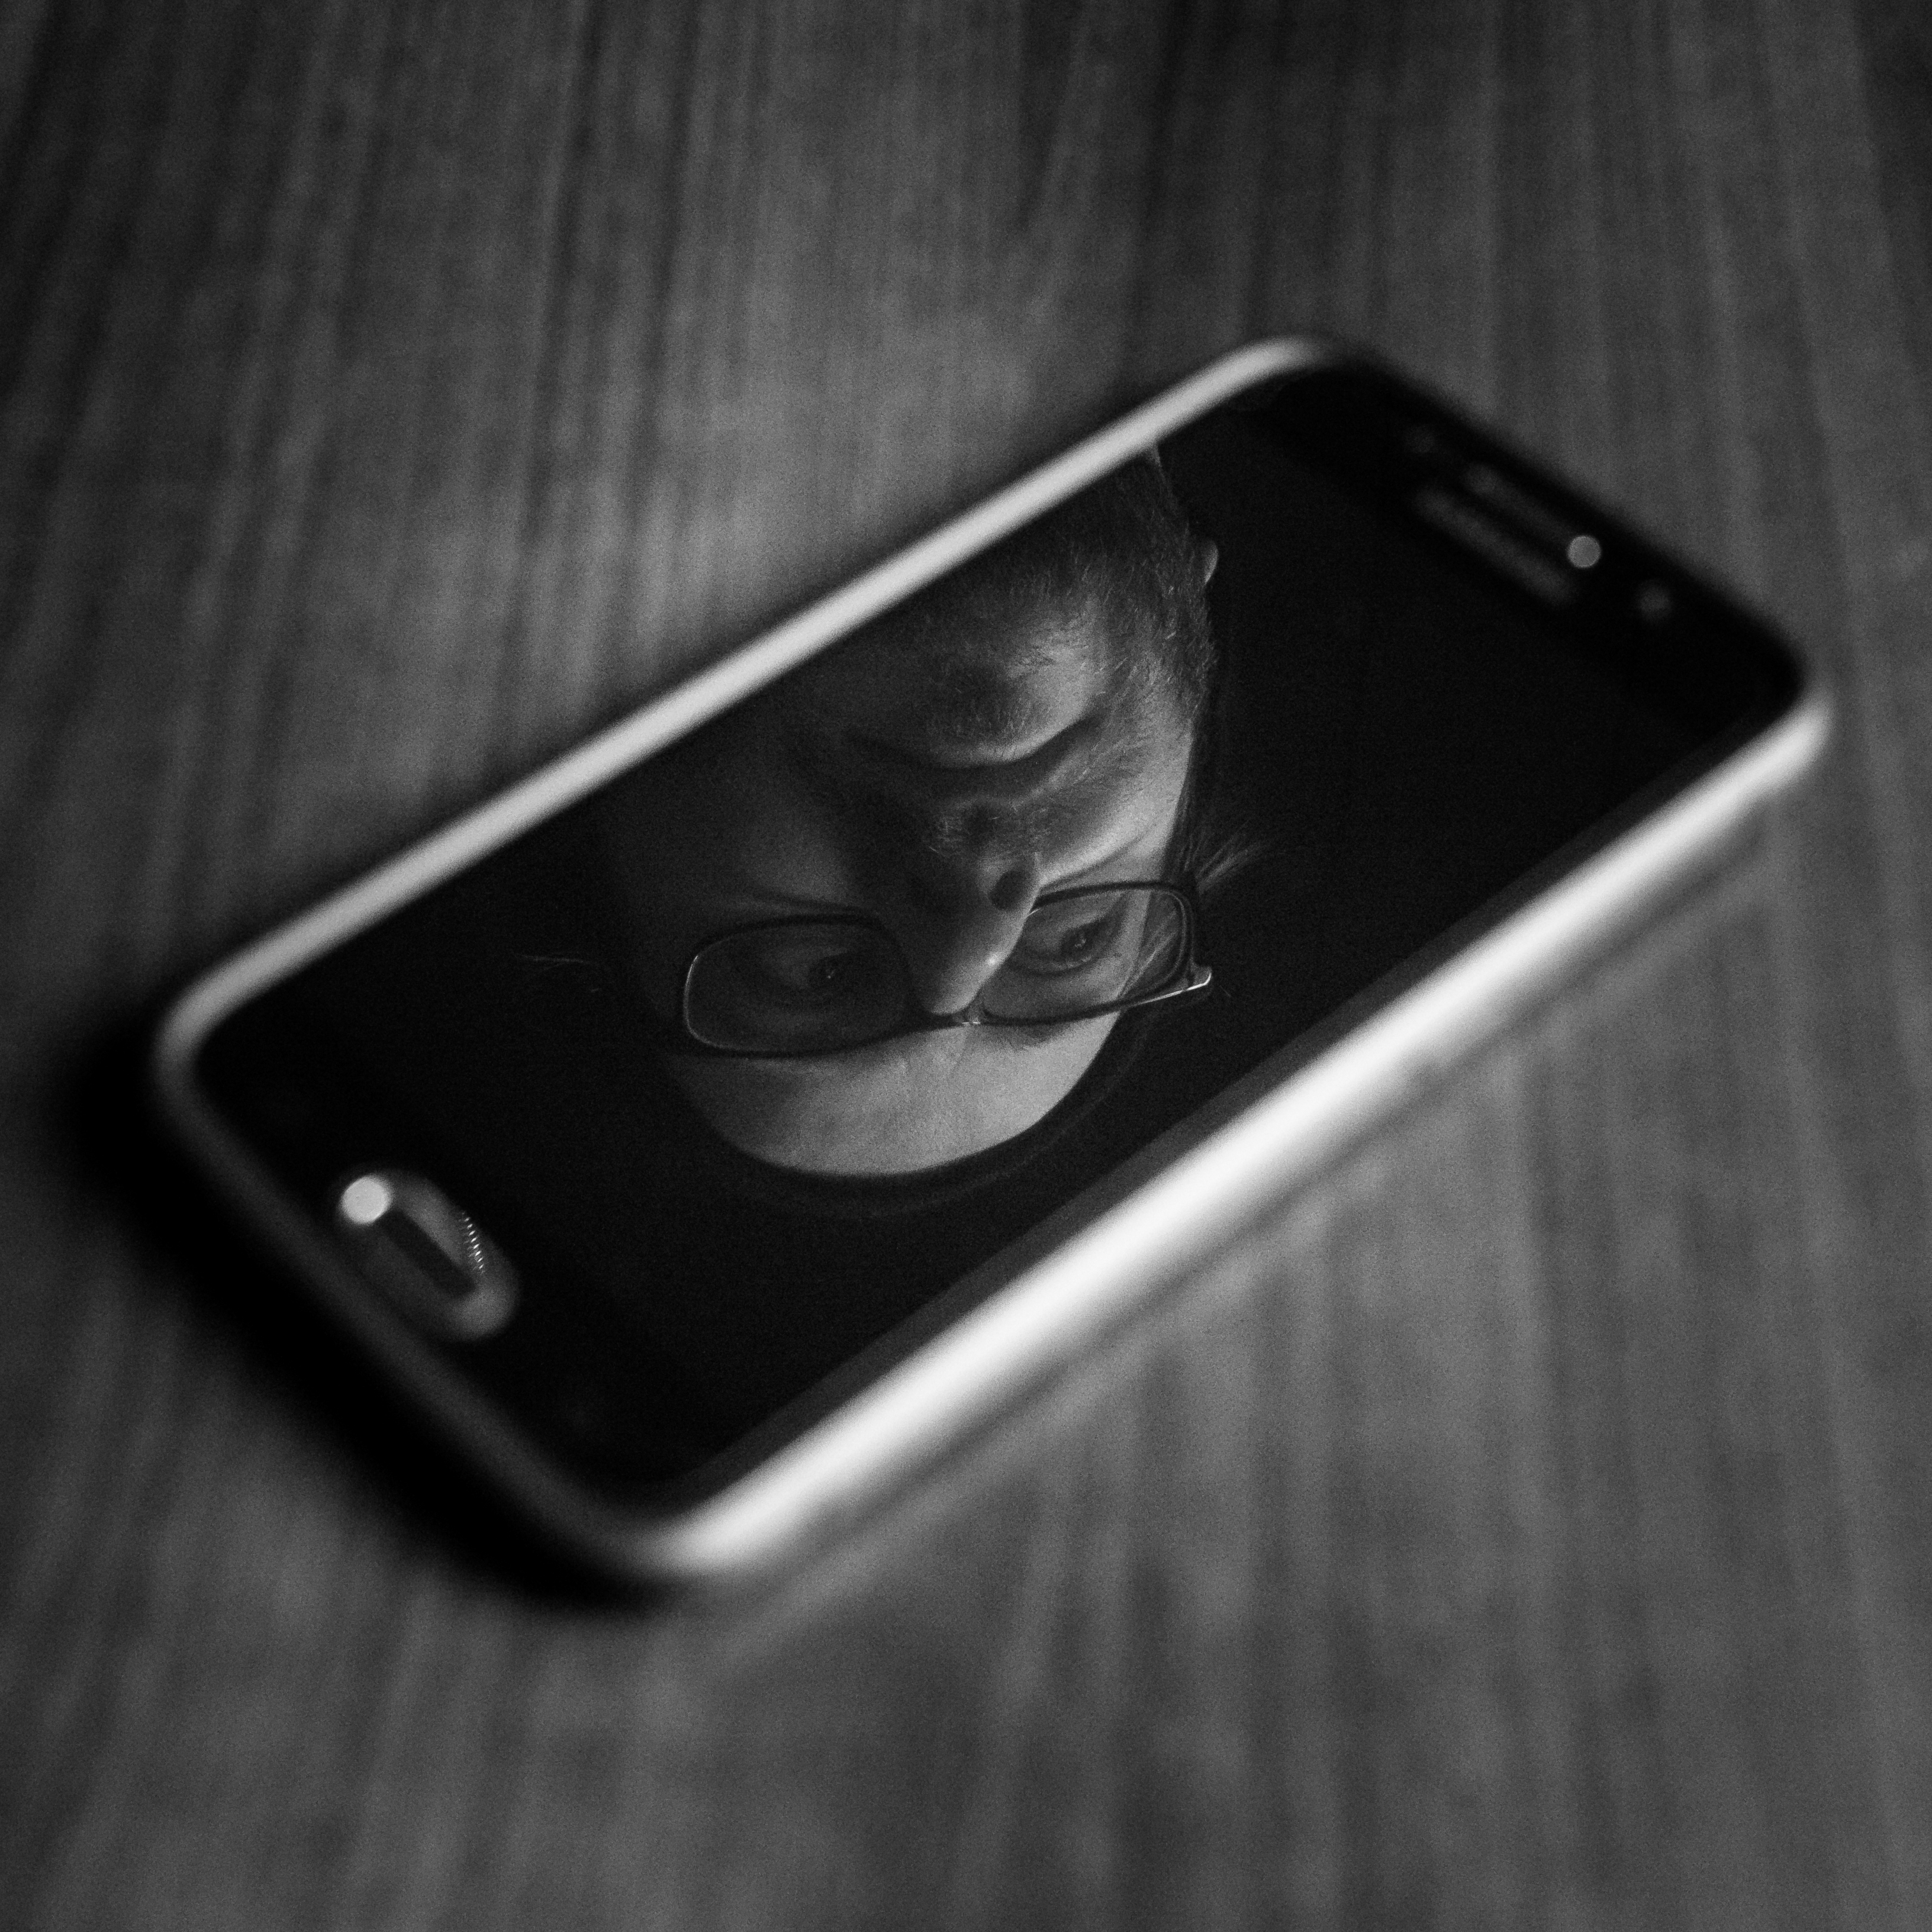
smartphone, man, black and white, people, technology, white, street, photography, explore, reflection, frame, telephone, gadget, pensive, black, monochrome, mobile phone, streetphotography, flickr, bw, blackandwhite, face, project, creativecommons, electronics, glasses, reflective, cellphone, germany, deutschland, sw, spiegelung, bayern, bavaria, schwarzweis, 11, reflexion, gesicht, shape, menschen, strasenfotografie, mann, 365, 366, augsburg, erwachsener, fujixt1, fujifilmxt1, project365, projekt, adult, photoaday, pictureaday, project366, streettog, tog, zweisichtde, zweisichtig, rahmen, handy, telefon, mobilephone, brille, focused, meditative, mirroring, thoughful, concentrated, nachdenklich, konzentriert, gedankenverloren, gedankenversunken, fokussiert, museful, grbelnd, monochrome photography, portable communications device, communication device